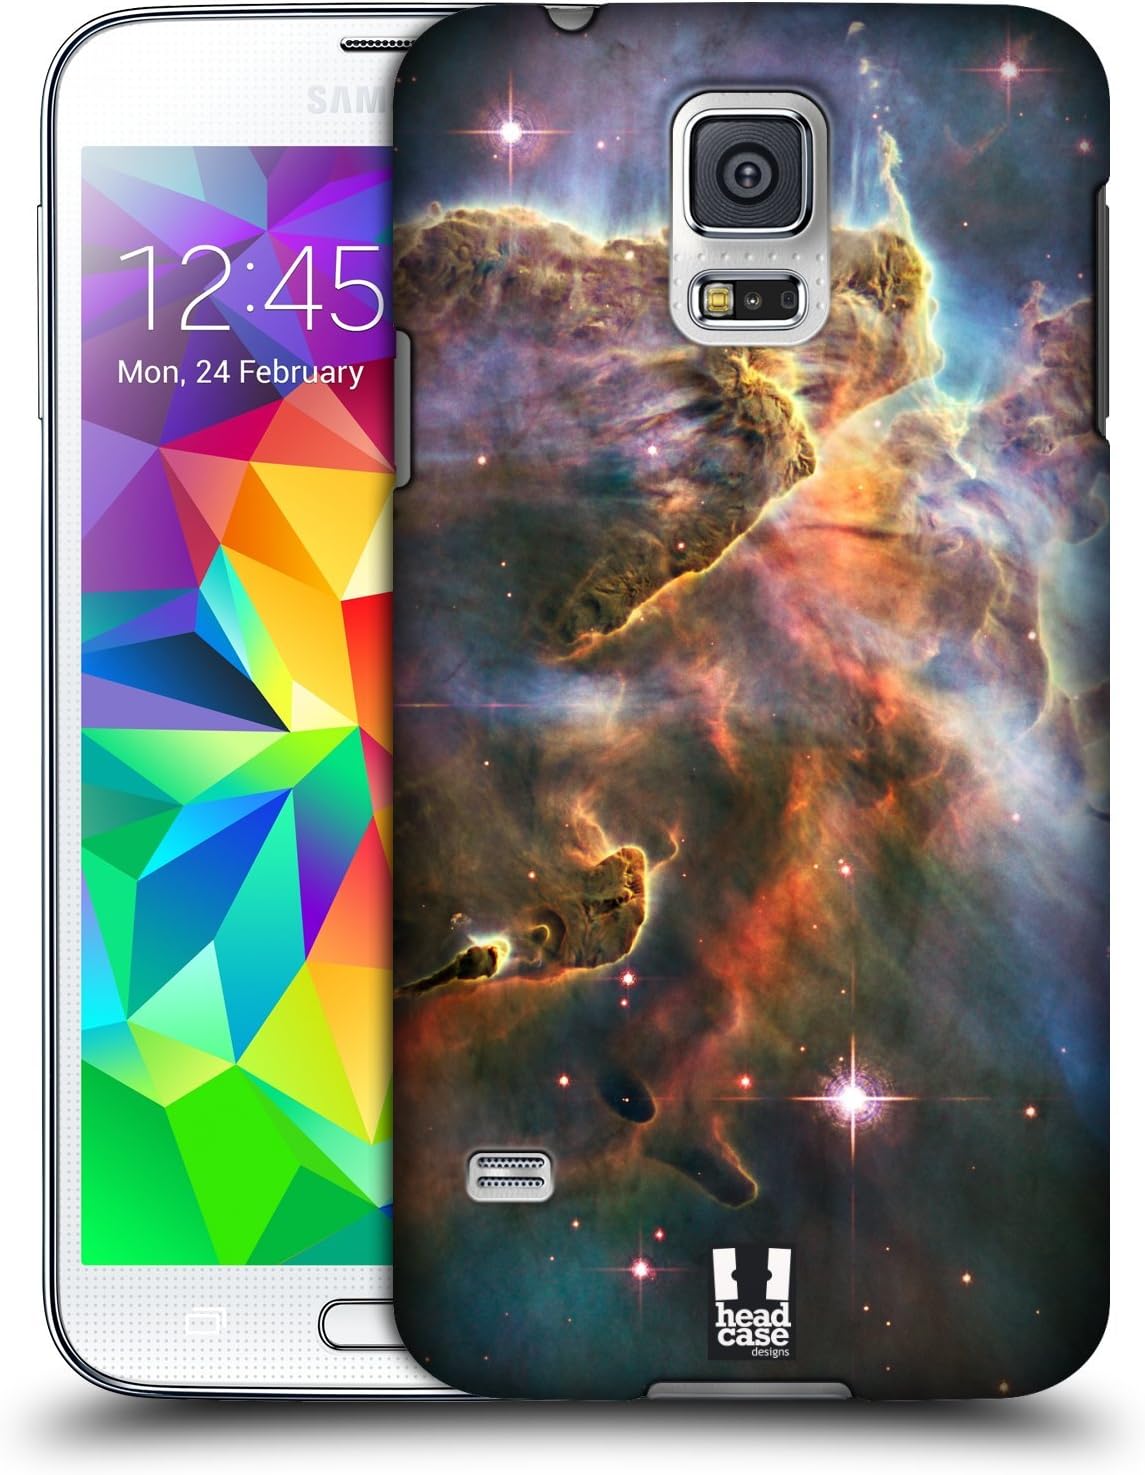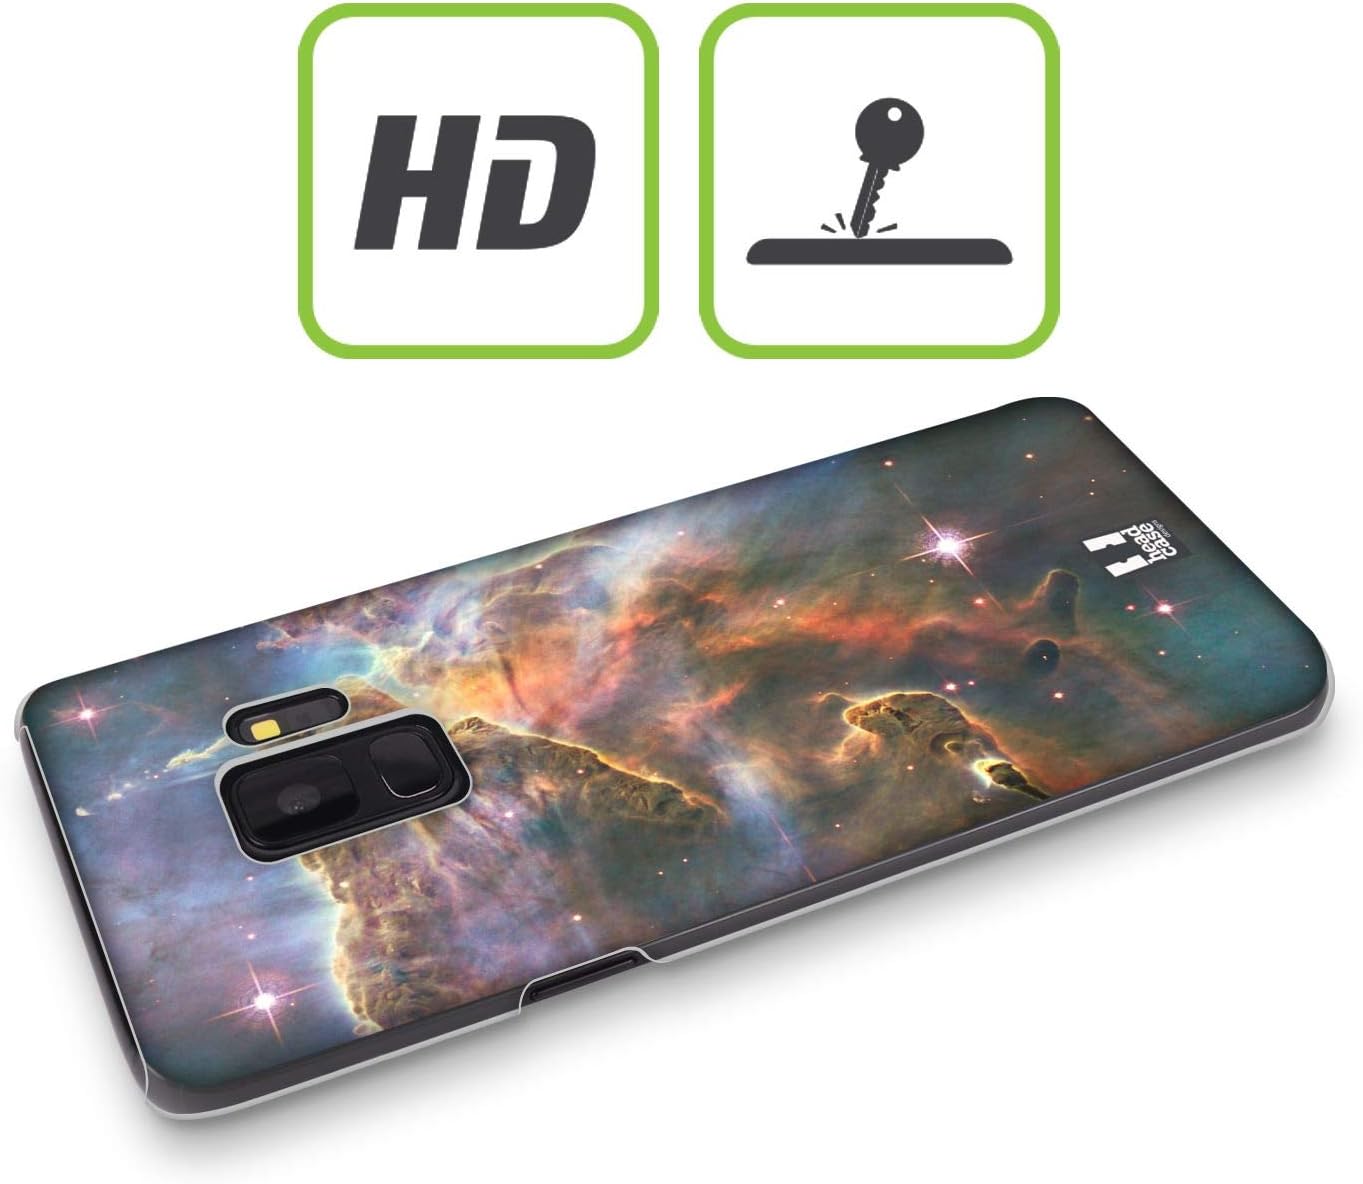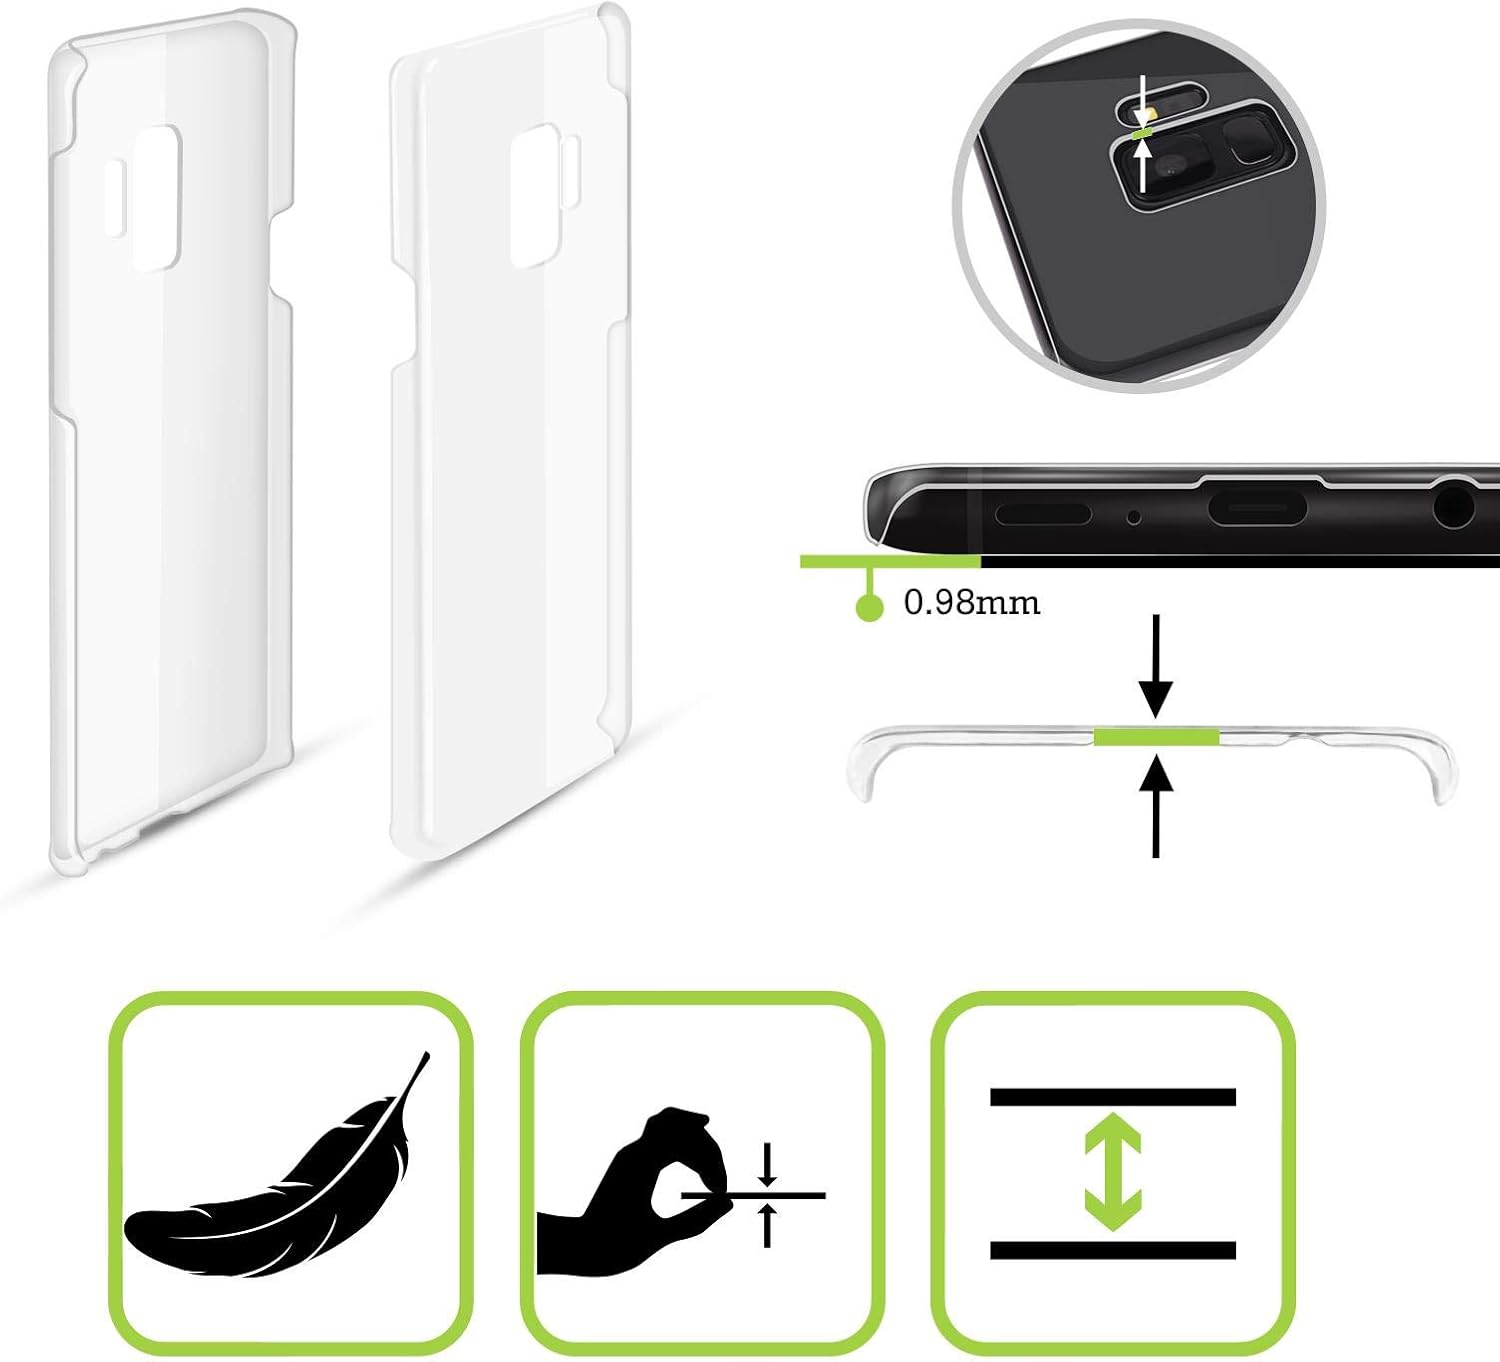
Head Case Designs Carina Nebula Outerspace Hard Back Case for Samsung Galaxy S5 / S5 Neo
Category: Cell Phones & Accessories
High quality material,injection process,Matte Feel. Cutouts and slim design allows you to maximize the functionality of your phone. Perfectly fit, easy installation and removable at any time.
Features: Perfectly match with phone's shape and | make your phone look bulky. | Fit with phone very well without changing it's shape,better show the size of it | Special pattern on the case makes your phone different | make your phone personalized and absorbing